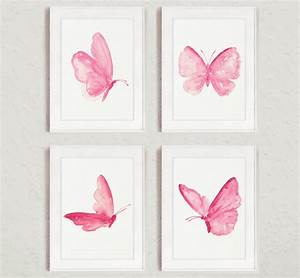
Label: farfalla